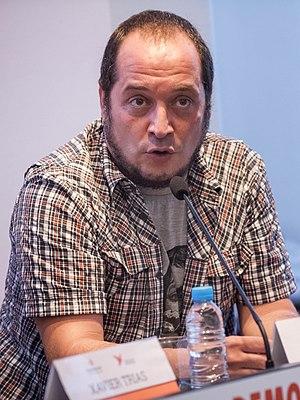
David Fernàndez i Ramos, né le 24 septembre 1974 à Barcelone, est un journaliste et activiste social espagnol. Il est député au Parlement de Catalogne lors de Xᵉ législature pour la Candidature d'unité populaire et est président du groupe. Il exerce son mandat comme indépendant et le 27 juillet 2015 devient simple militant de la CUP.